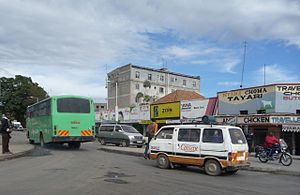
Naivasha
Naivasha i januar 2009.
Naivasha er en by i distriktet Nakuru, i provinsen Rift Valley i Kenya med 14.563 indbyggere. Byen ligger i 2.085 meters højde, i Den Østafrikanske Great Rift Valleys dalbund.